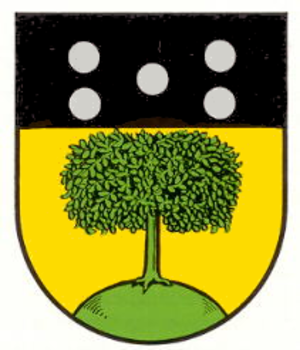
Hermersberg est une municipalité de la Verbandsgemeinde Waldfischbach-Burgalben, dans l'arrondissement du Palatinat-Sud-Ouest, en Rhénanie-Palatinat, dans l'ouest de l'Allemagne.